Wanda Wesołowska

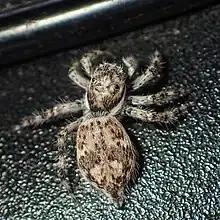
"Menemerus nigli", first described by Wesołowska in 2012

After graduating, Wesołowska started work at what is now the University of Natural Sciences and Humanities (then "Wyższa Szkoła Pedagogiczno-Rolnicza") in Siedlce, where she met Jerzy Prószyński. Prószyński introduced her to the jumping spider family (Salticidae), which launched her lifelong interest in the family. She stayed at Siedlce from 1973 until moving to the University of Wroclaw in 1978 to start her doctoral studies and published her first paper on jumping spiders in 1981. The paper included descriptions of nine new species, including "Euophrys pygmaea" and "Icius parvus", which were both later moved to the genus "Phintella", and "Plexippoides regius".